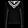
Label: Pullover